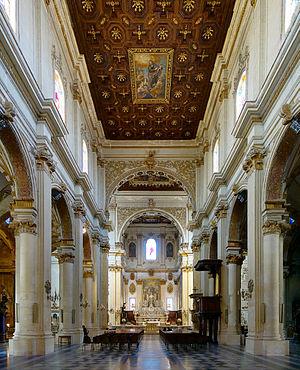
La nef du Duomo de Lecce.